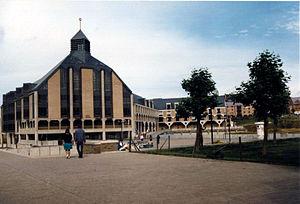
Louvain-la-Neuve, le collège Albert Descamps sur la grand place. 2005 fr:Utilisateur:Jean-Pol GRANDMONT Louvain-la-Neuve (Belgique) - Avril 1984 - ""le colllège Albert Descamps"". - Photo prise par Jean-Pol Grandmont."
L'Université catholique de Louvain ou UCLouvain est une université belge francophone multi-site présente dans six villes belges et qui réunit, depuis l'adoption du nouveau nom, l'UCL et l'Université Saint-Louis - Bruxelles.
Le Brabant wallon est une province de Belgique située en Région wallonne.
15 janvier : chute du gouvernement Martens I.